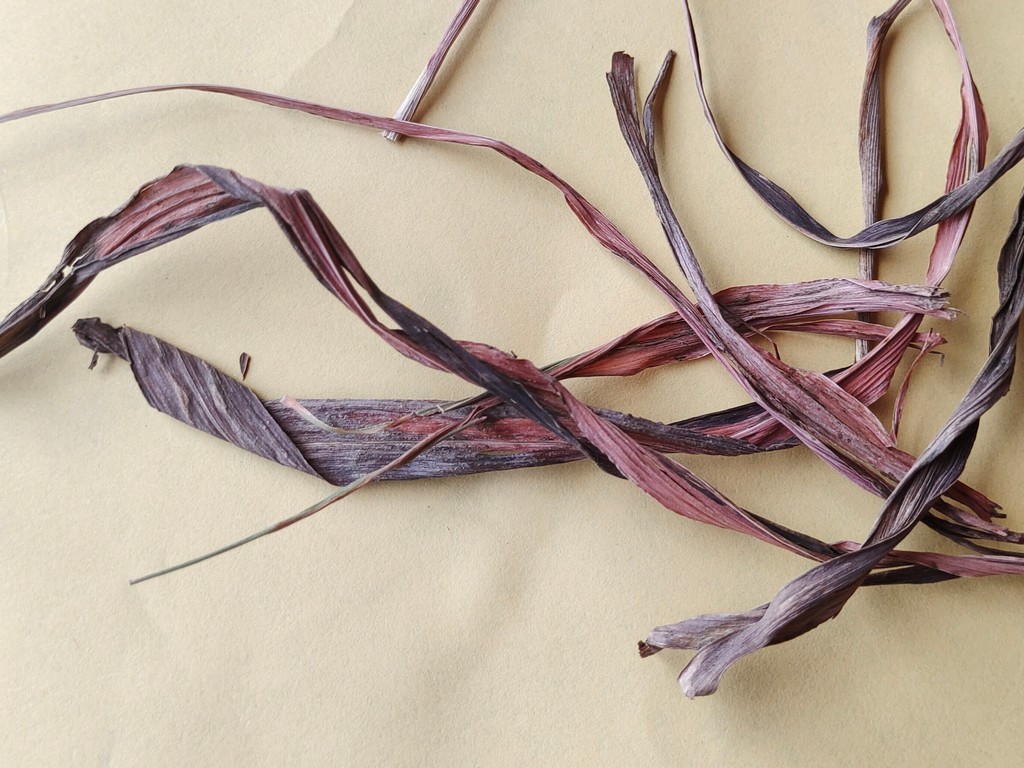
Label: Dried